Court Riding Arena

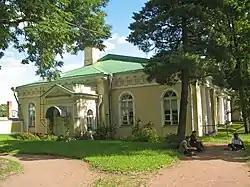

The Court Riding Arena is an historic building in Pushkin, Saint Petersburg that was once used as riding hall by the Russian Imperial family and court.